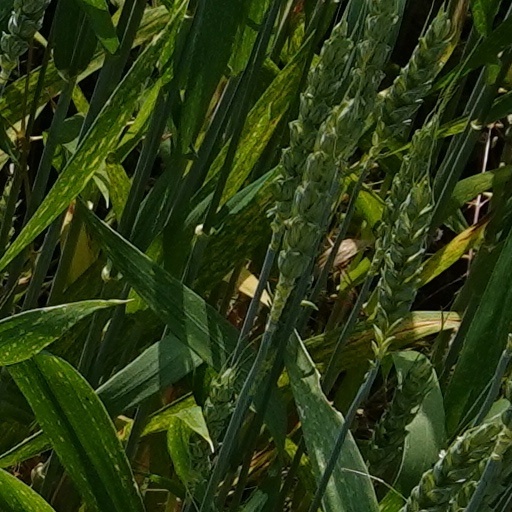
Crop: wheat